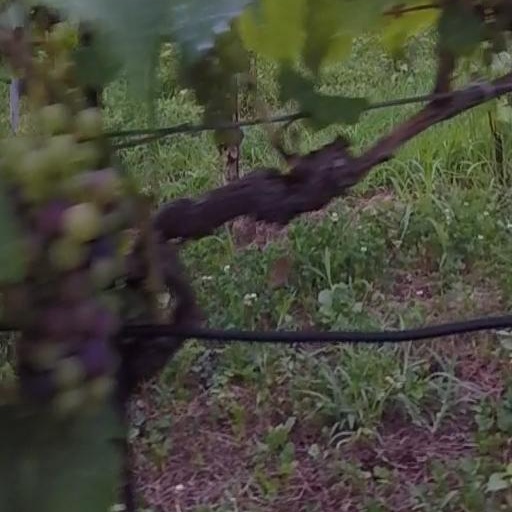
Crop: grape